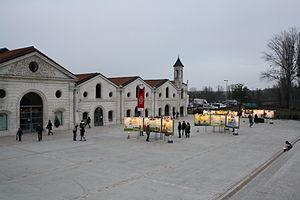
L'exposition Snoopy, devant le musée de la BD, organisé à l'occasion du festival de la BD d'Angoulème 2011.
Le 38ᵉ festival international de la bande dessinée d'Angoulême s'est déroulé du 27 janvier au 30 janvier 2011.